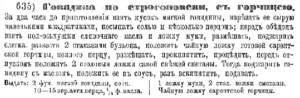
Le bœuf Stroganov ou bœuf Stroganoff est une recette traditionnelle de la cuisine russe : un ragoût de viande de bœuf mariné, sauté, puis braisé avec une sauce à la crème smetana ou de crème aigre, de moutarde, de paprika, d'oignons, et de champignons. Cette recette classique de la cuisine russe, est à ce jour répandue dans le monde entier sous de nombreuses variantes.